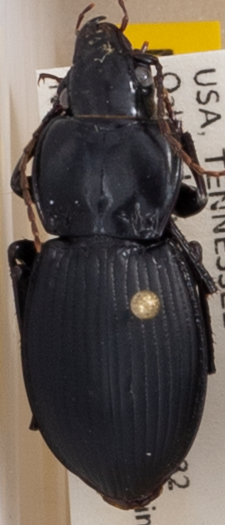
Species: Cyclotrachelus sigillatus
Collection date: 2021-09-01
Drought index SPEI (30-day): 1.898
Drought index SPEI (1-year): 0.306
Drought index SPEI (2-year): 1.608